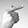
ASL letter: G